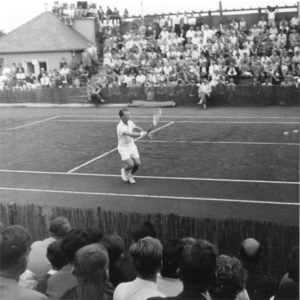
Jack Arkinstall, né en mai 1920 est décédé en 1976, est un joueur de tennis australien.